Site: saxony
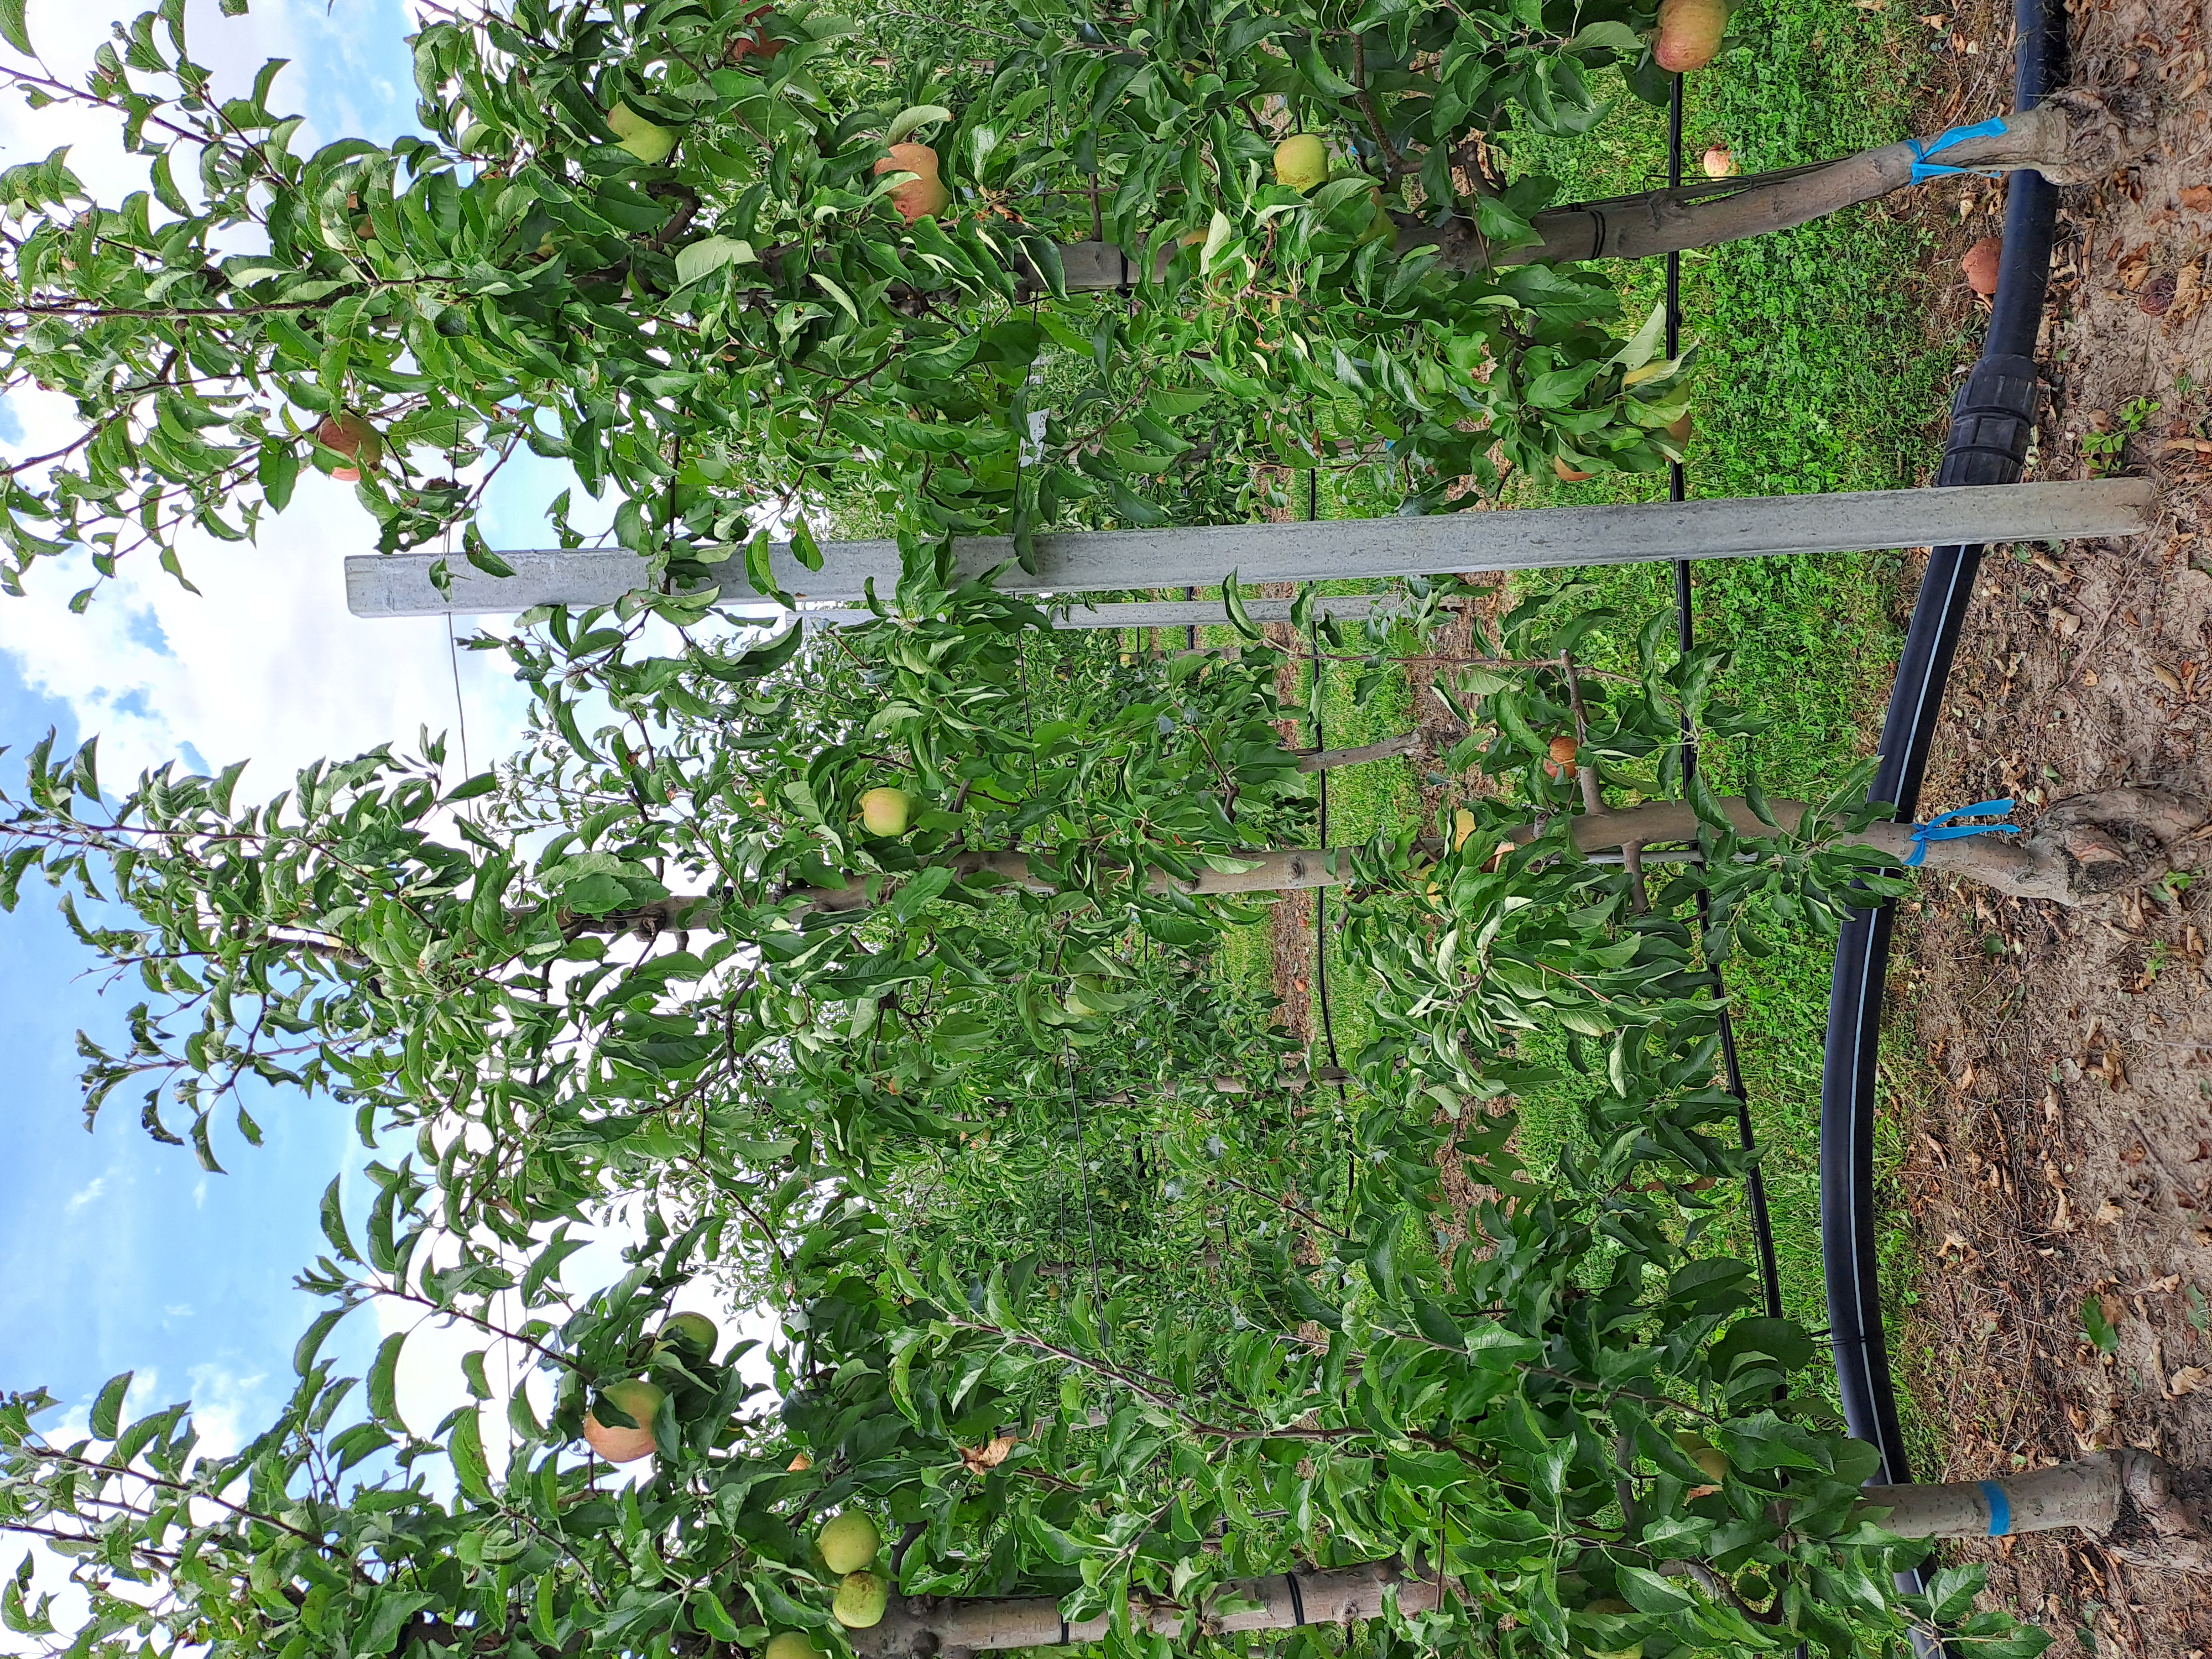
Growth stage (BBCH 85): Maturity of fruit and seed